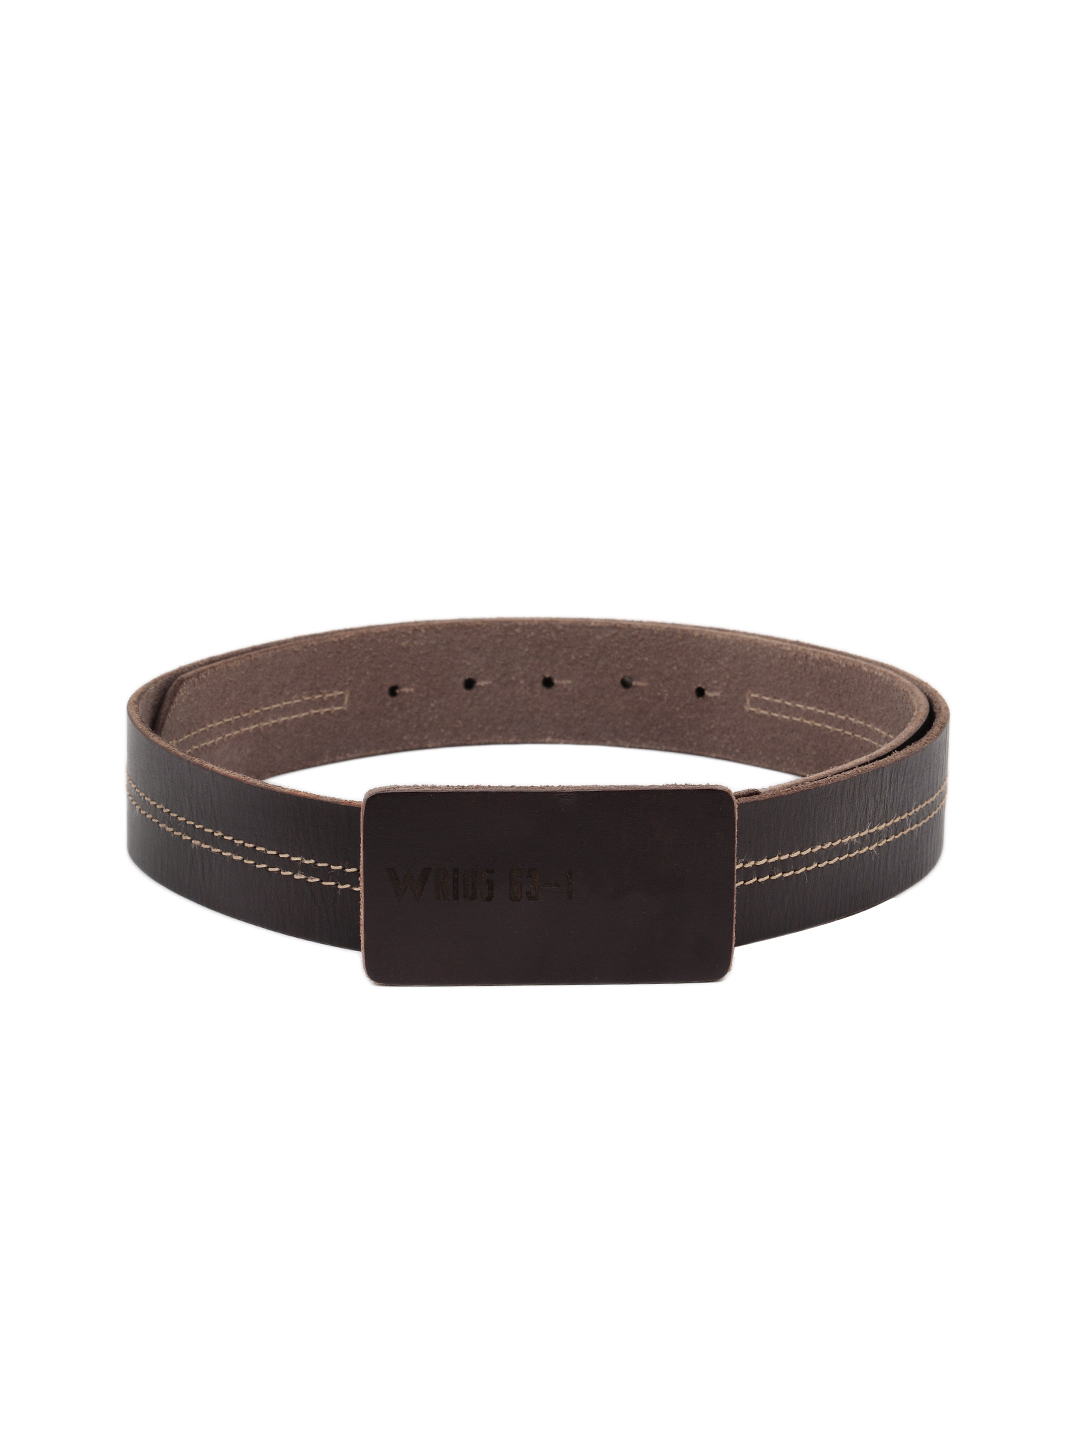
Wrangler Men Brown Belt
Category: Accessories / Belts / Belts
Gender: Men
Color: Brown
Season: Summer 2012
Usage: Casual